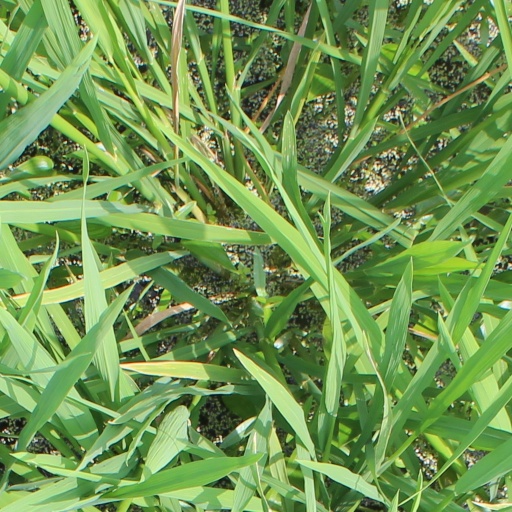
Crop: rice